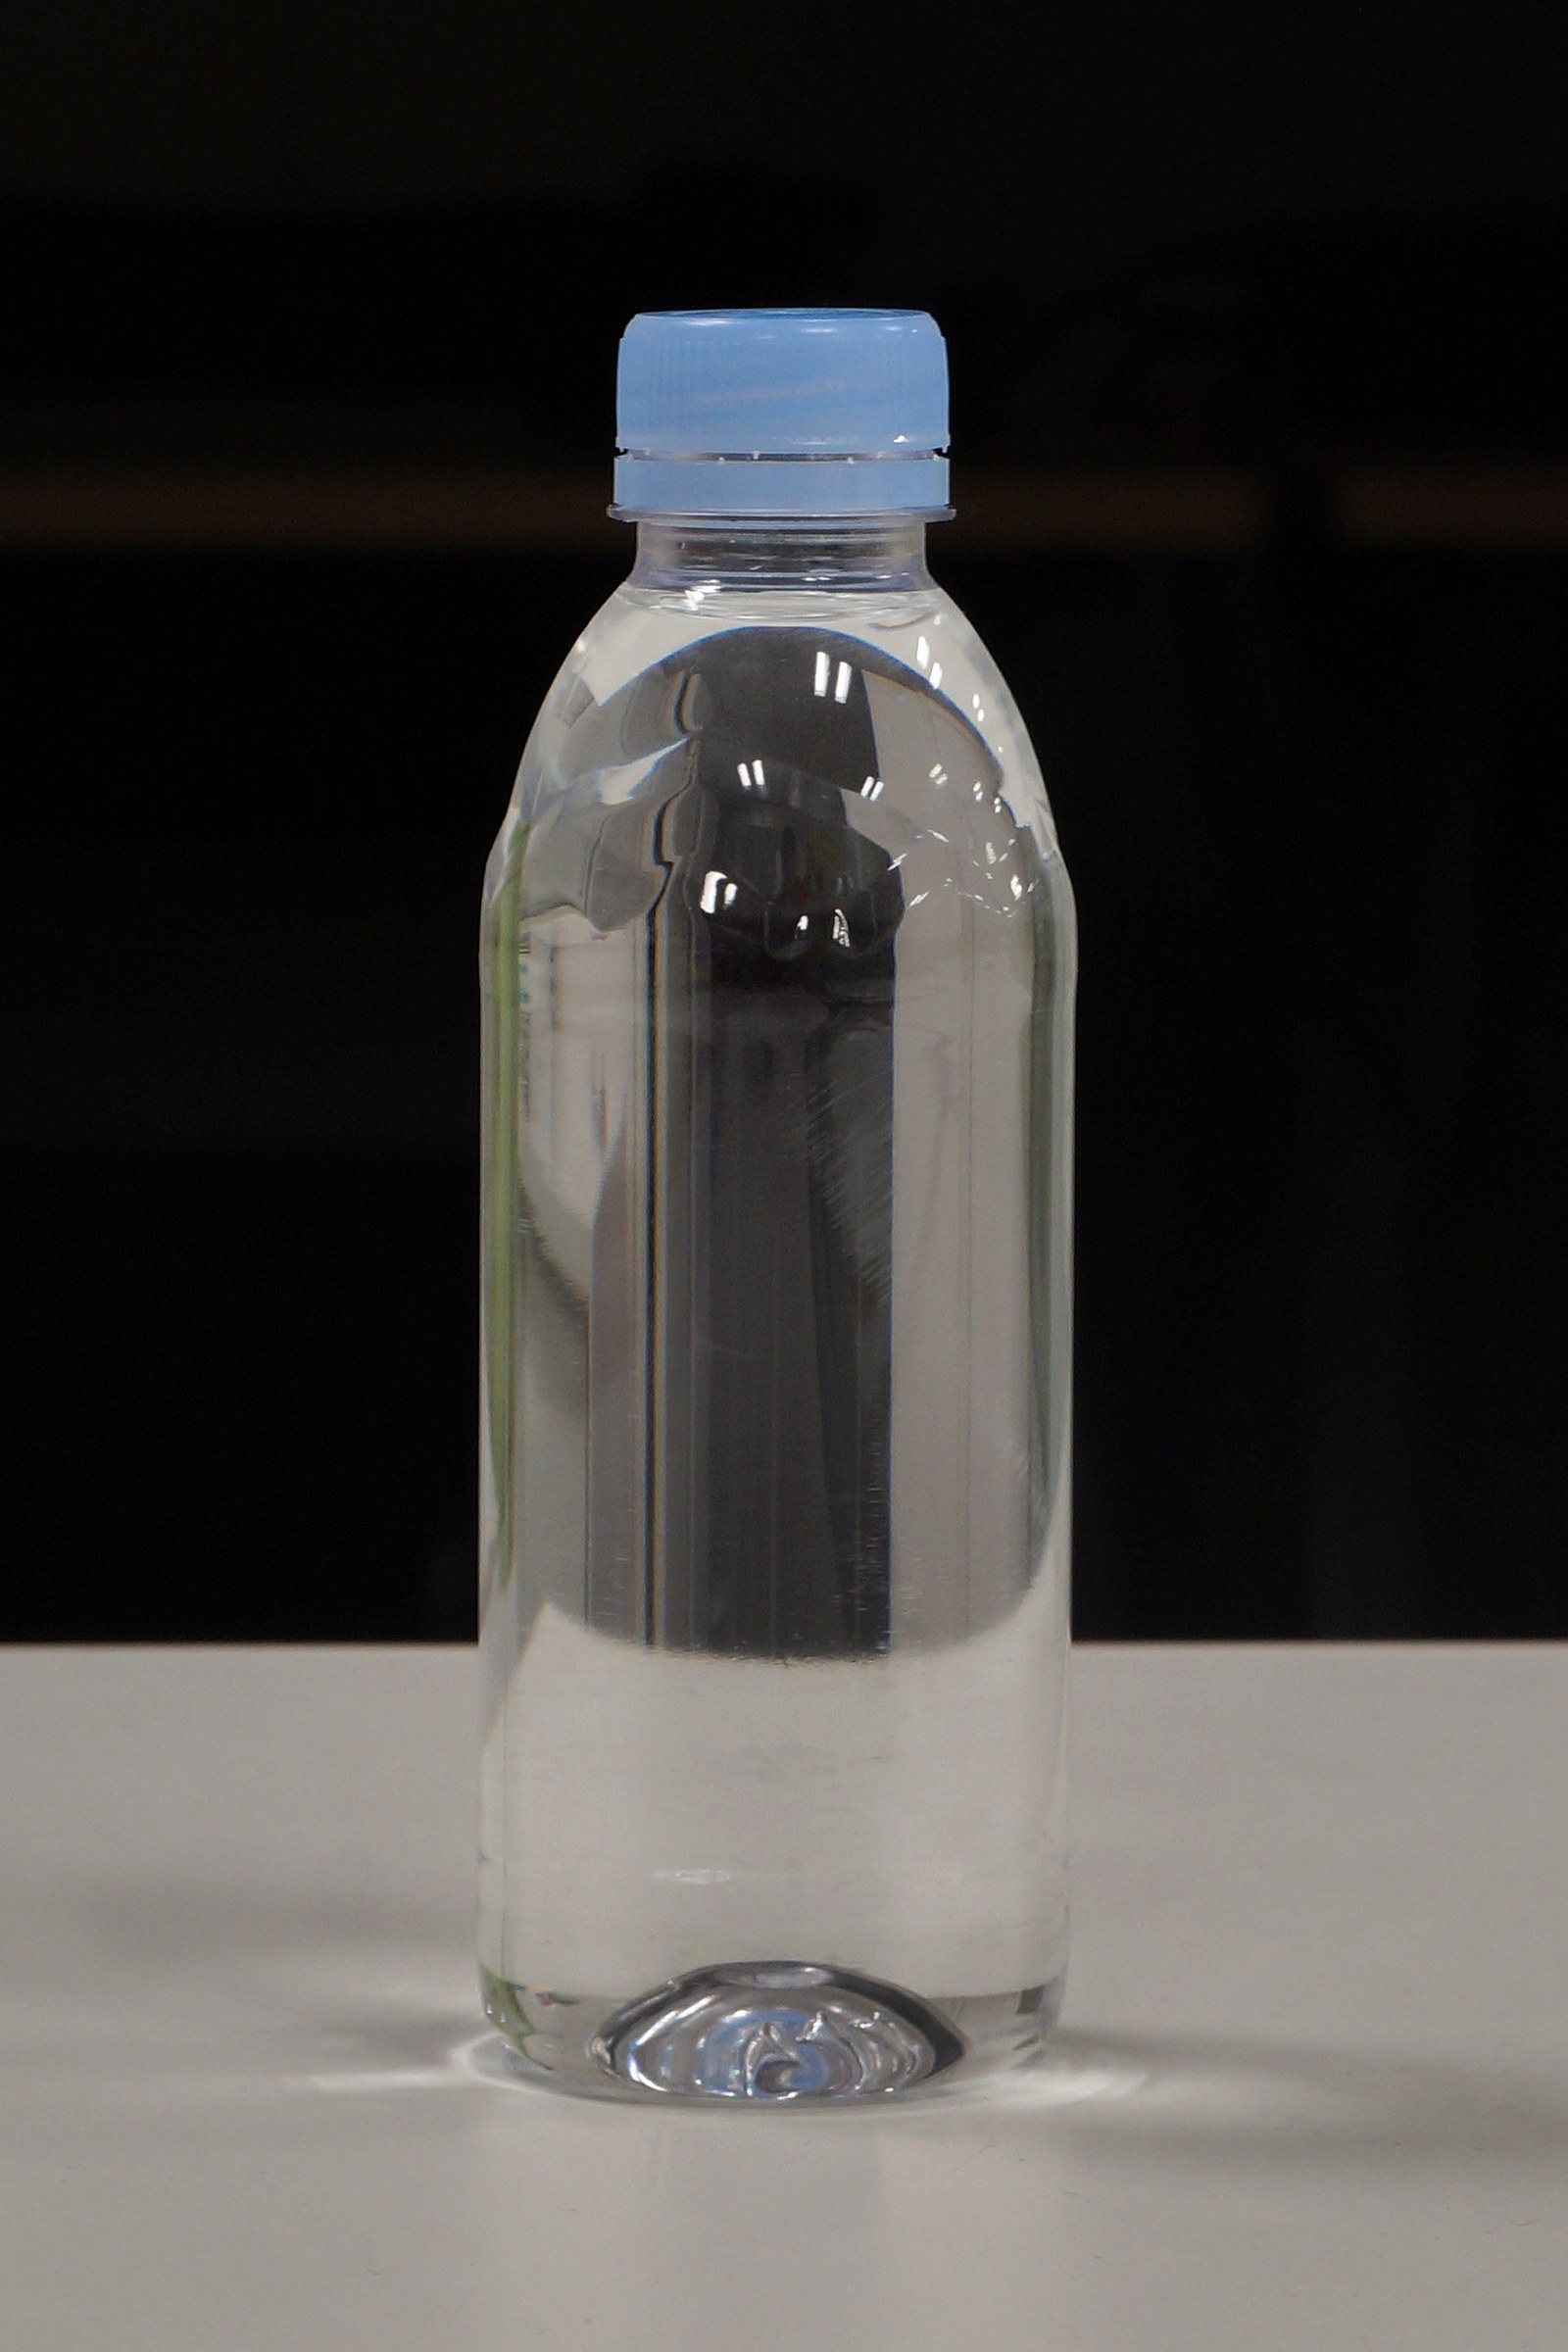
Waste category: plastic